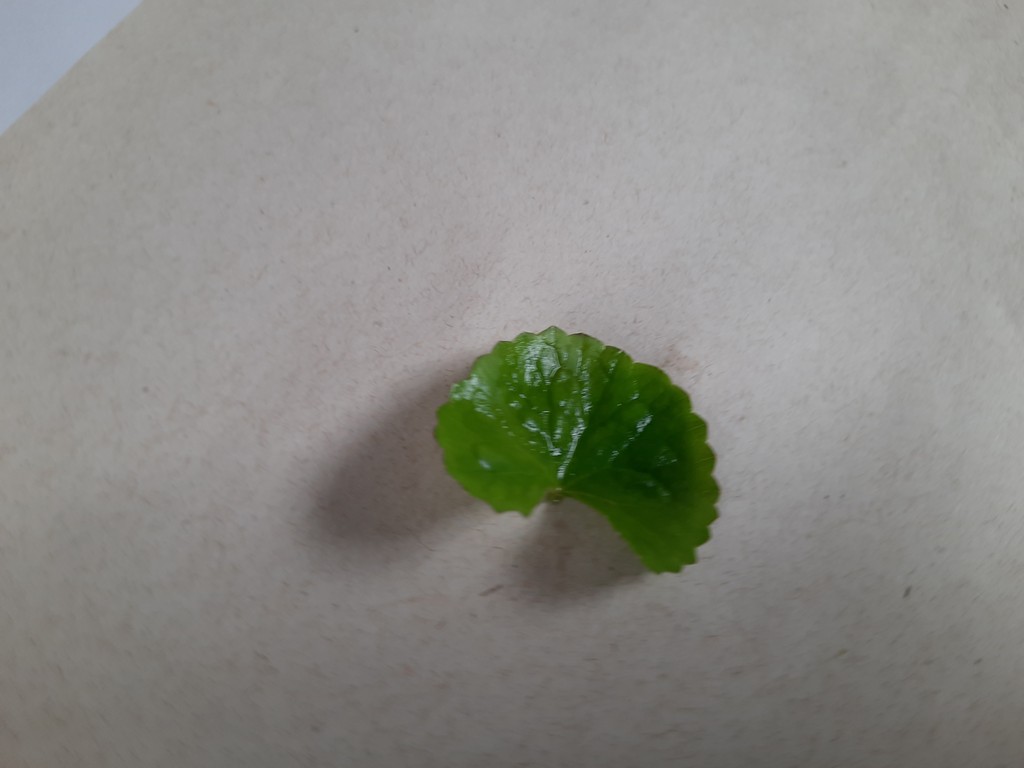
Label: Healthy